Scytho-Siberian art

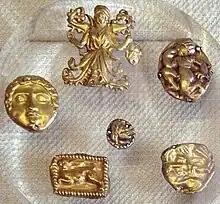
The treasure of Kul-Oba, Crimea, 400 to 350 BC.

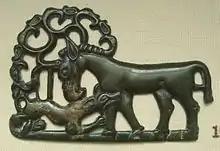
Bronze Ordos culture plaque, 4th century BC; a deer attacked by a wolf

Earlier pieces reflected animal style traditions; in the later period many pieces, especially in metal, were produced by Greek craftsmen who had adapted Greek styles to the tastes and subject-matter of the wealthy Scythian market, and probably often worked in Scythian territory. Other pieces are thought to be imports from Greece.